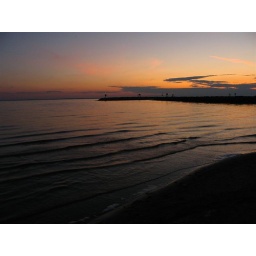
I love the way that the color of the sky reflects in the water and the waves